Justin Allgaier

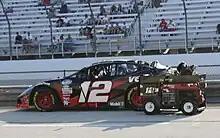
Allgaier's 2009 Nationwide car at the Milwaukee Mile

In May 2008, Allgaier signed a contract with Penske Racing to drive four races in their No. 12 Dodge in the NASCAR Nationwide Series in the final part of the year. His best finish in the Penske Truck Rental Dodge was eleventh at Phoenix.